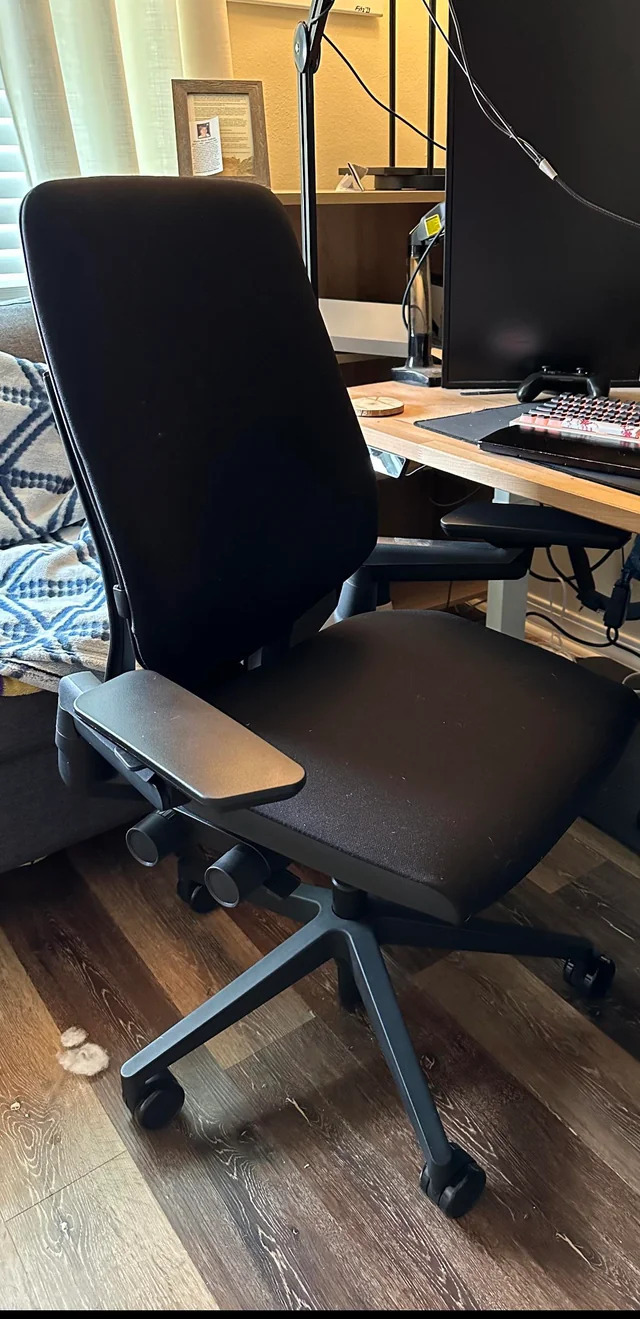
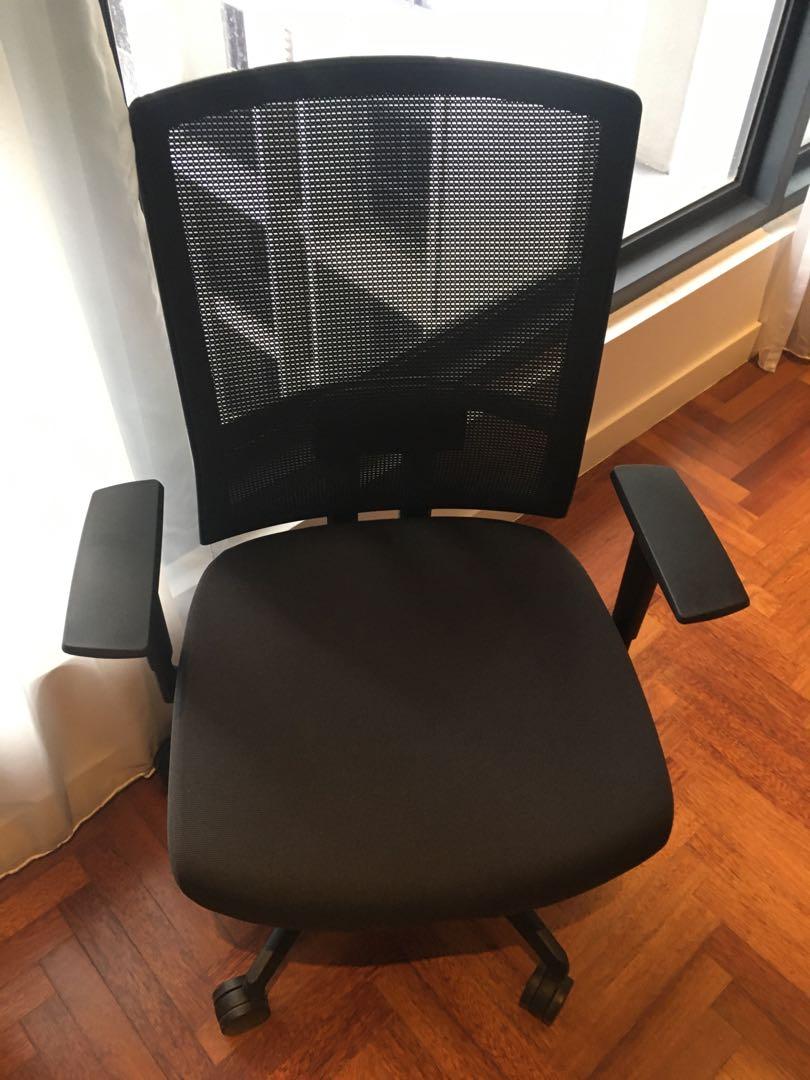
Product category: items_chair
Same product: no